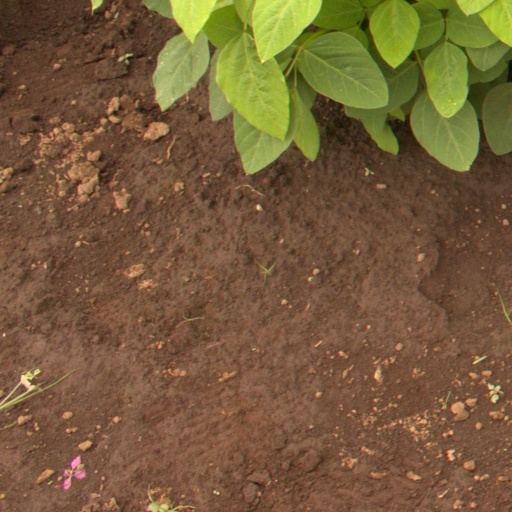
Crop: soybean